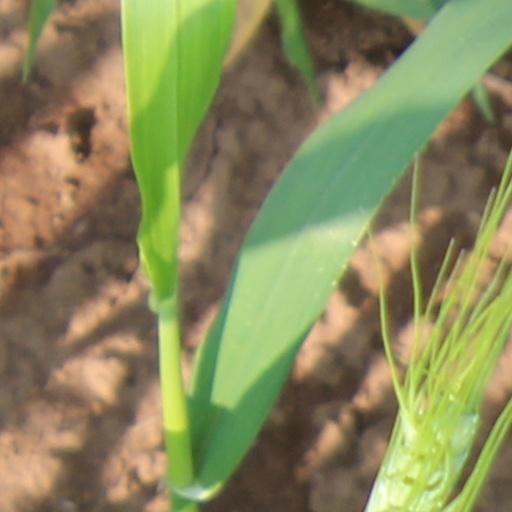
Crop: wheat